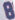
Number: 8